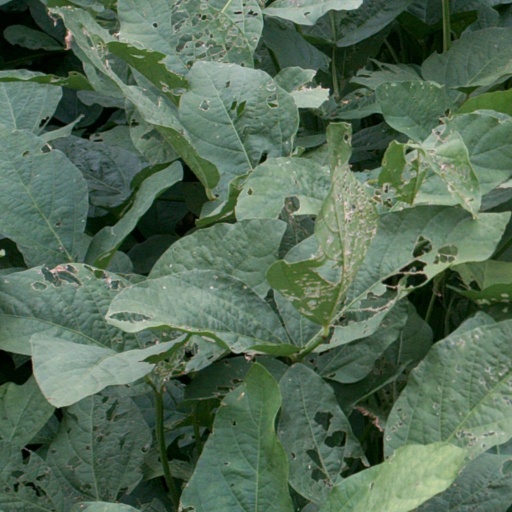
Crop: soybean